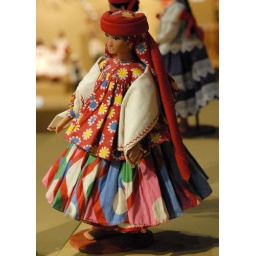
This doll wears the colorful clothing of Raramuri (Tarahumara) women who live in the state of Chihuahua in northern Mexico.